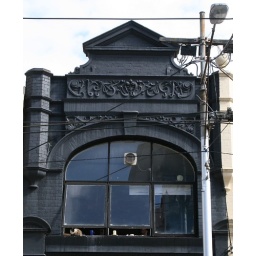
cat in the window